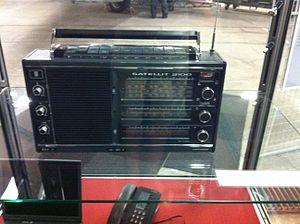
Stig Bergling, né le 1ᵉʳ mars 1937 à Stockholm et mort le 24 janvier 2015, était un policier et officier de réserve suédois, condamné pour espionnage au profit de l'URSS. Après avoir changé deux fois de nom de famille, il s'est fait ensuite appelé Stig Sydholt.